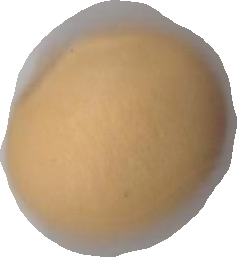
Variety: Dega